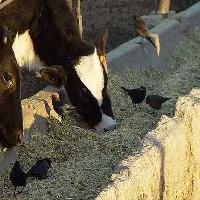
Weather: sun or clear